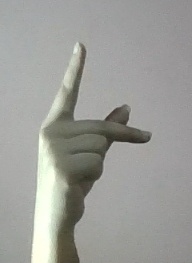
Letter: dha